Newar language

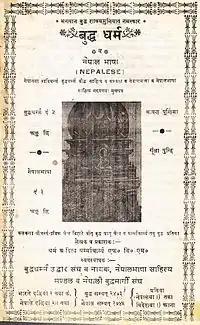
Cover of "Buddha Dharma wa Nepal Bhasa" ("Buddhism and Nepalese") magazine dated 1929.

With an increase in emigration, various bodies and societies of Newar-speaking people have emerged in countries such as the US, the UK, Australia, and Japan.